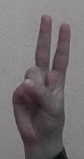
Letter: taa